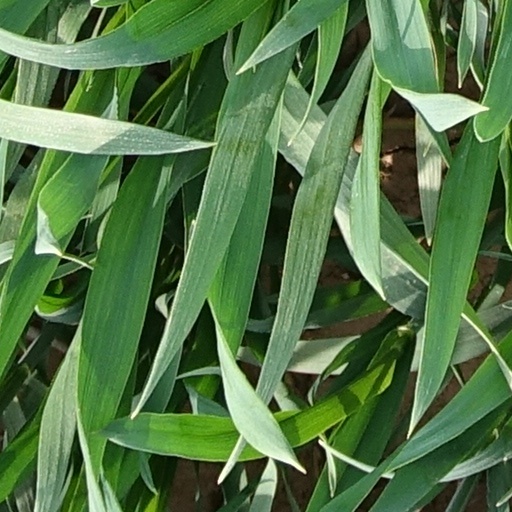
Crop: wheat